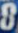
Number: 8